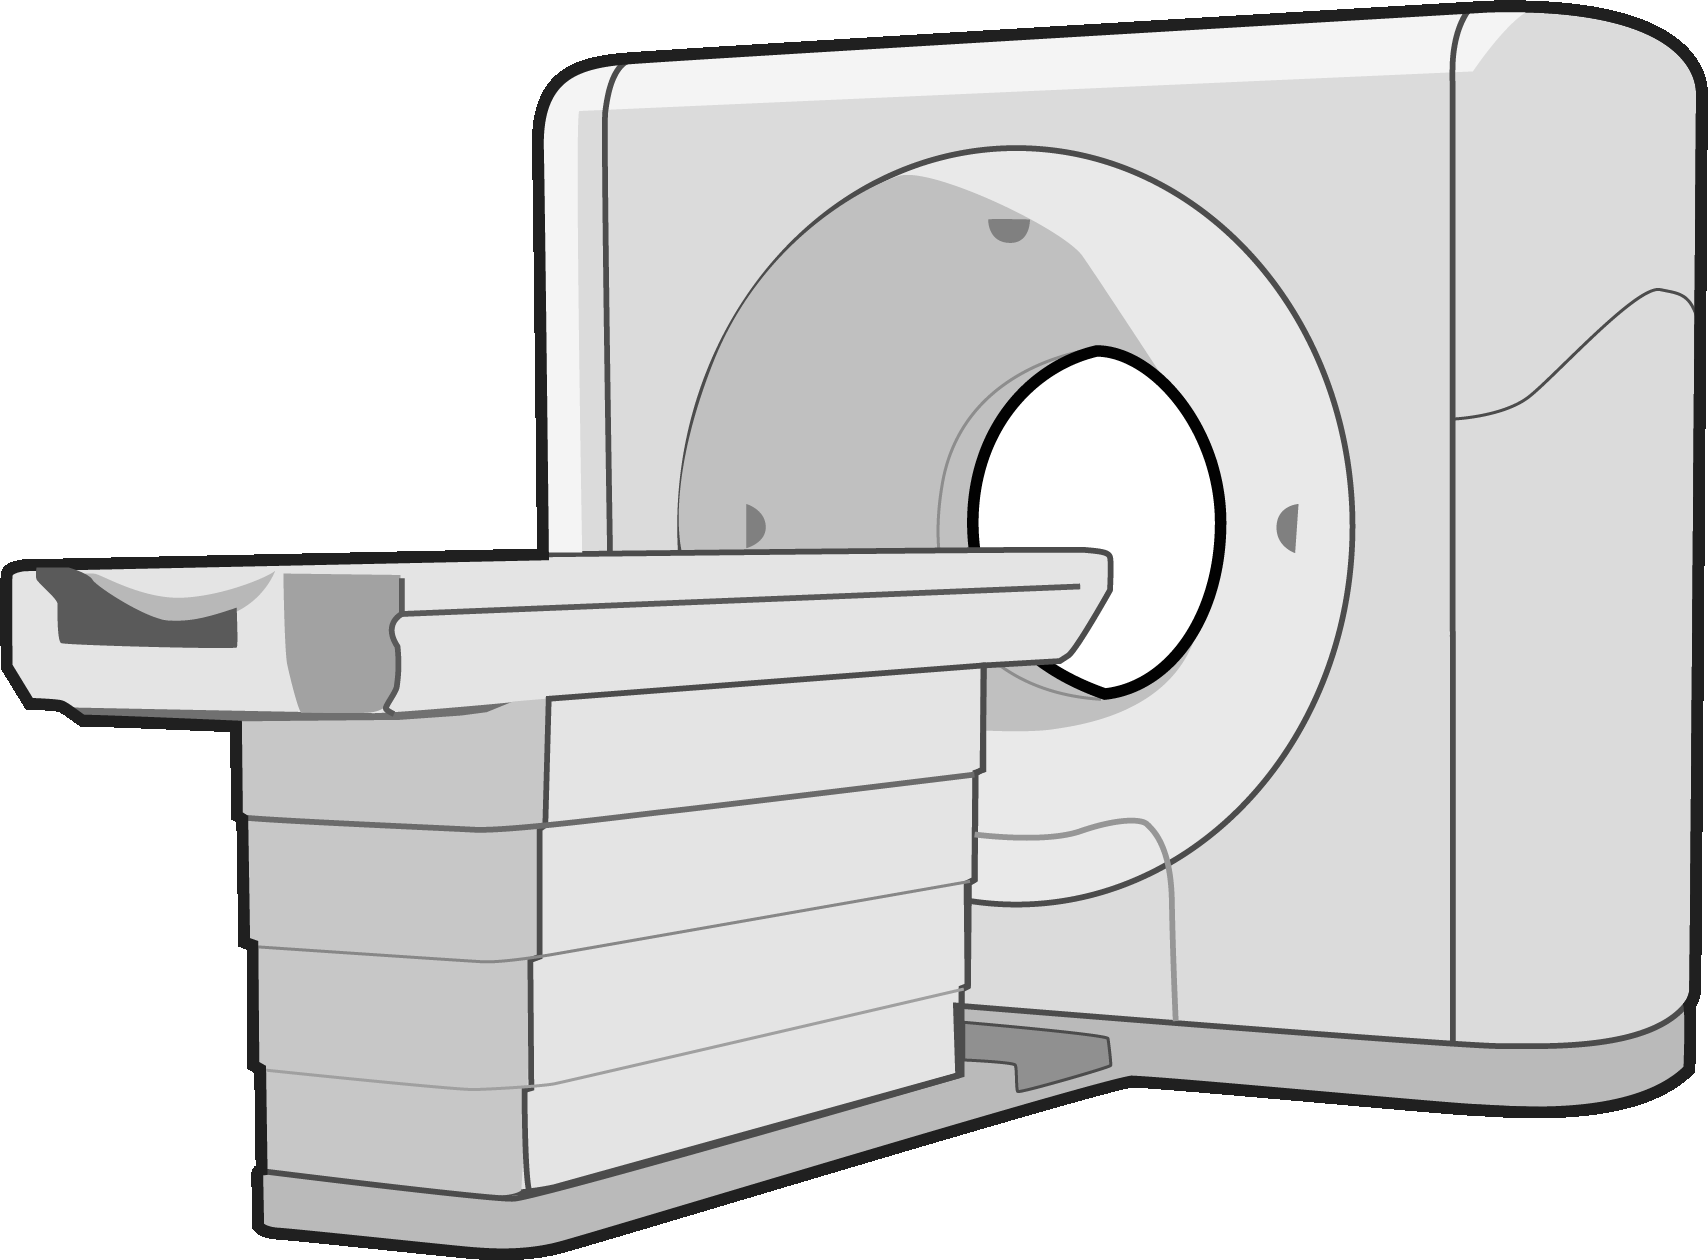
Perspective view of a CT Scanner, monochrome black-and-white photograph
Specialty: medical-devices